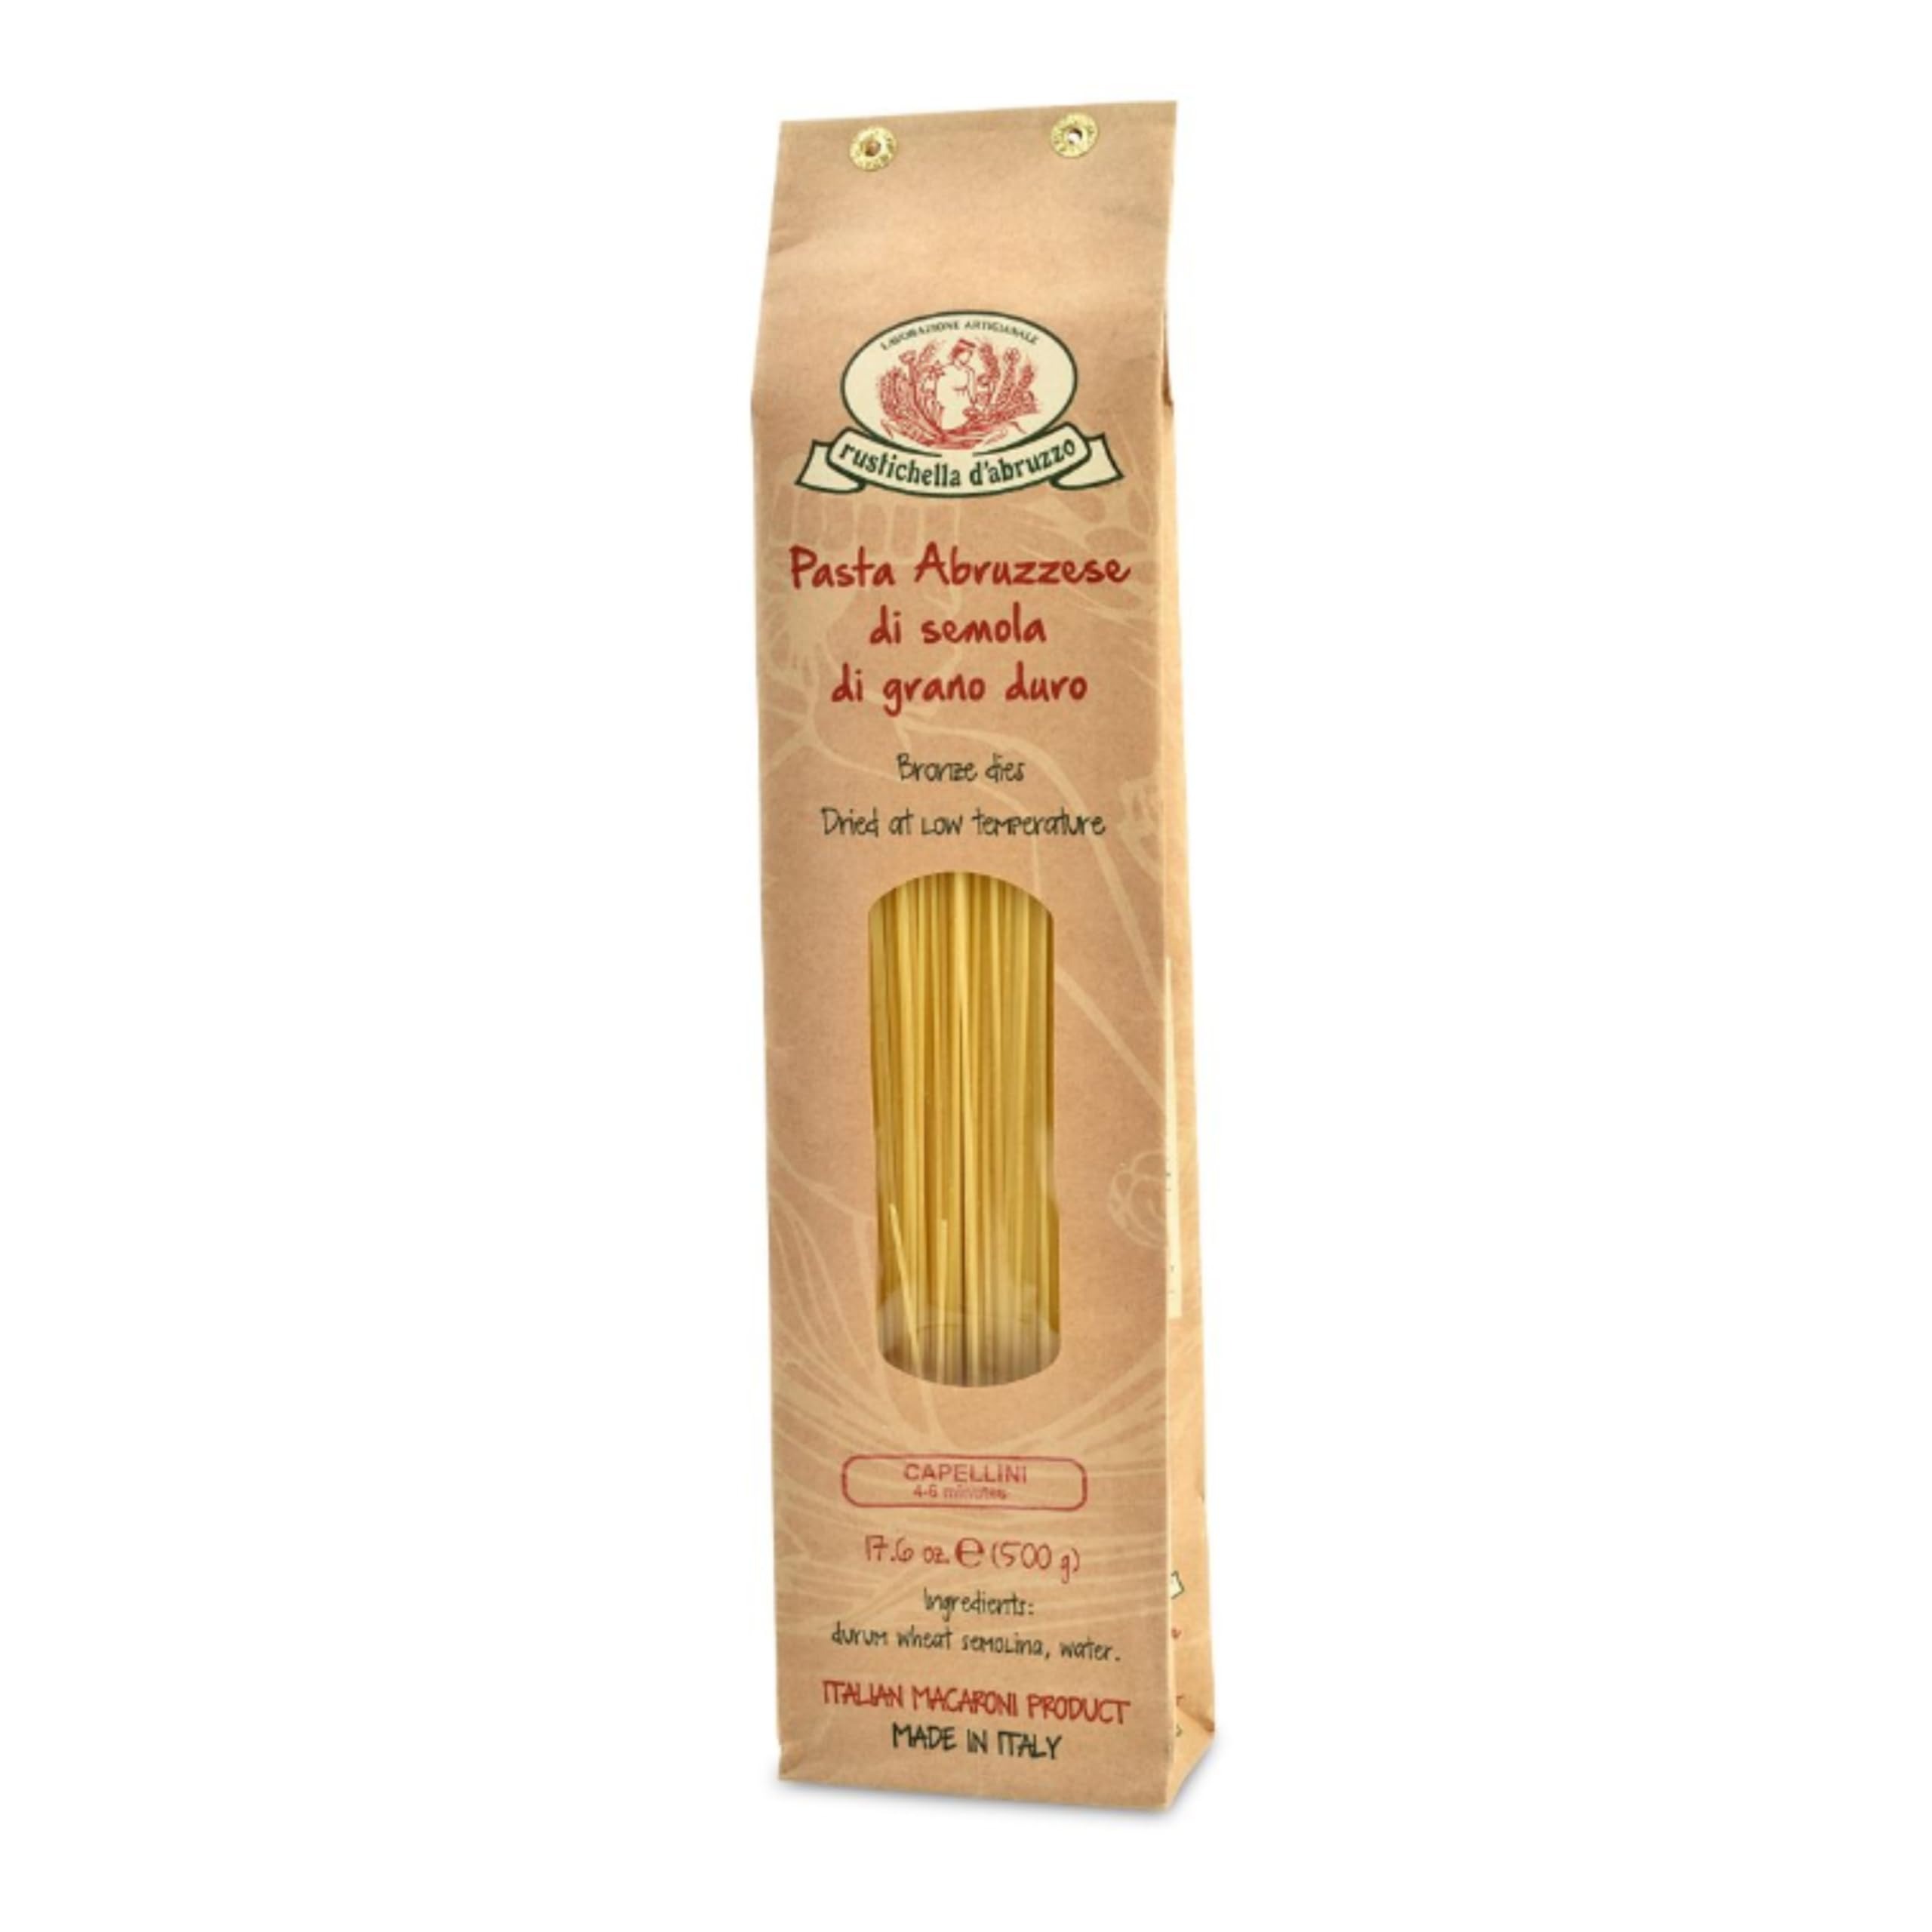
Item Name: Rustichella d'Abruzzo Capellini - 500g Angel Hair Pasta - Classic Durum Wheat Pasta from Italy, Perfect for Soups & Light Sauces
Bullet Point 1: Capellini Pasta: This delicate, long pasta made from high-quality durum wheat semolina is renowned for its fine, angel hair-like texture.
Bullet Point 2: Children's Favorite: Capellini is the thinnest of all pasta shapes, often enjoyed by children and perfect for light dishes.
Bullet Point 3: Versatile Usage: Ideal for soups as pastina or served simply with butter and Parmigiano, showcasing its delicate nature.
Bullet Point 4: Authentic Italian Quality: Crafted in Abruzzo, Italy, this pasta reflects the traditional culinary expertise of the region.
Bullet Point 5: Quick Cooking Time: Cooks to perfection in just 4-6 minutes, making it a convenient choice for quick meals.
Value: 17.6
Unit: Ounce

Price: 20.5